I'm from the City

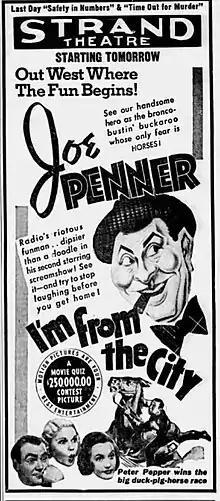
Newspaper advertisement

I'm from the City is a 1938 American Western film directed by Ben Holmes, who also wrote the original story that was adapted into a screenplay by Nicholas T. Barrows, Robert St. Clair and John Grey. William Sistrom produced the film for RKO Pictures, which also distributed the film. It premiered on August 5, 1938. The film stars Joe Penner, Richard Lane and Lorraine Krueger.